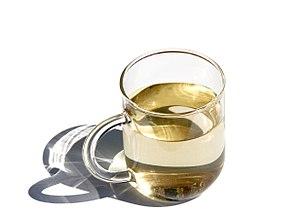
Thé de feuille de plaqueminier
Le thé de feuille de plaqueminier ou thé de feuille de kaki, est une infusion de feuilles de plaqueminier cultivé couramment servie, parfois en mélange avec du thé de camélia, dans la zone de primo-domestication de cette plante : Chine, Corée, Japon. Son goût est agréable et comparé à celui du thé de sassafras.